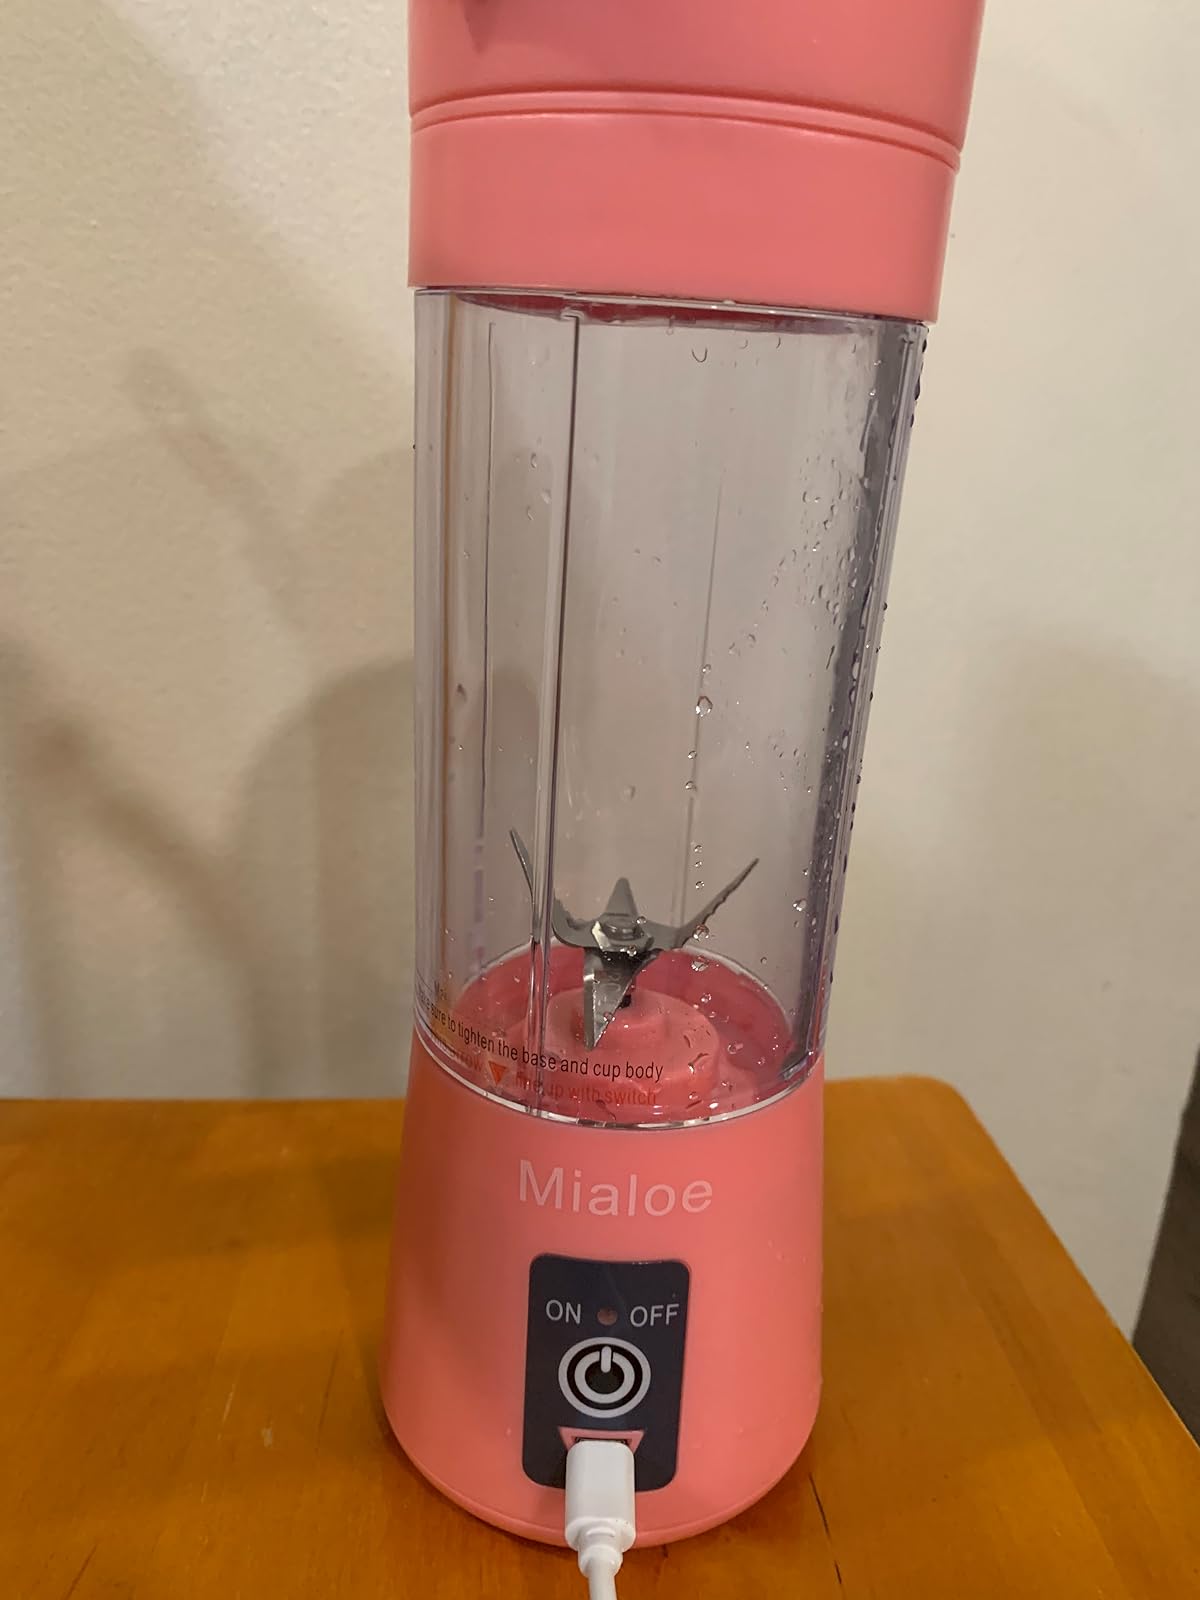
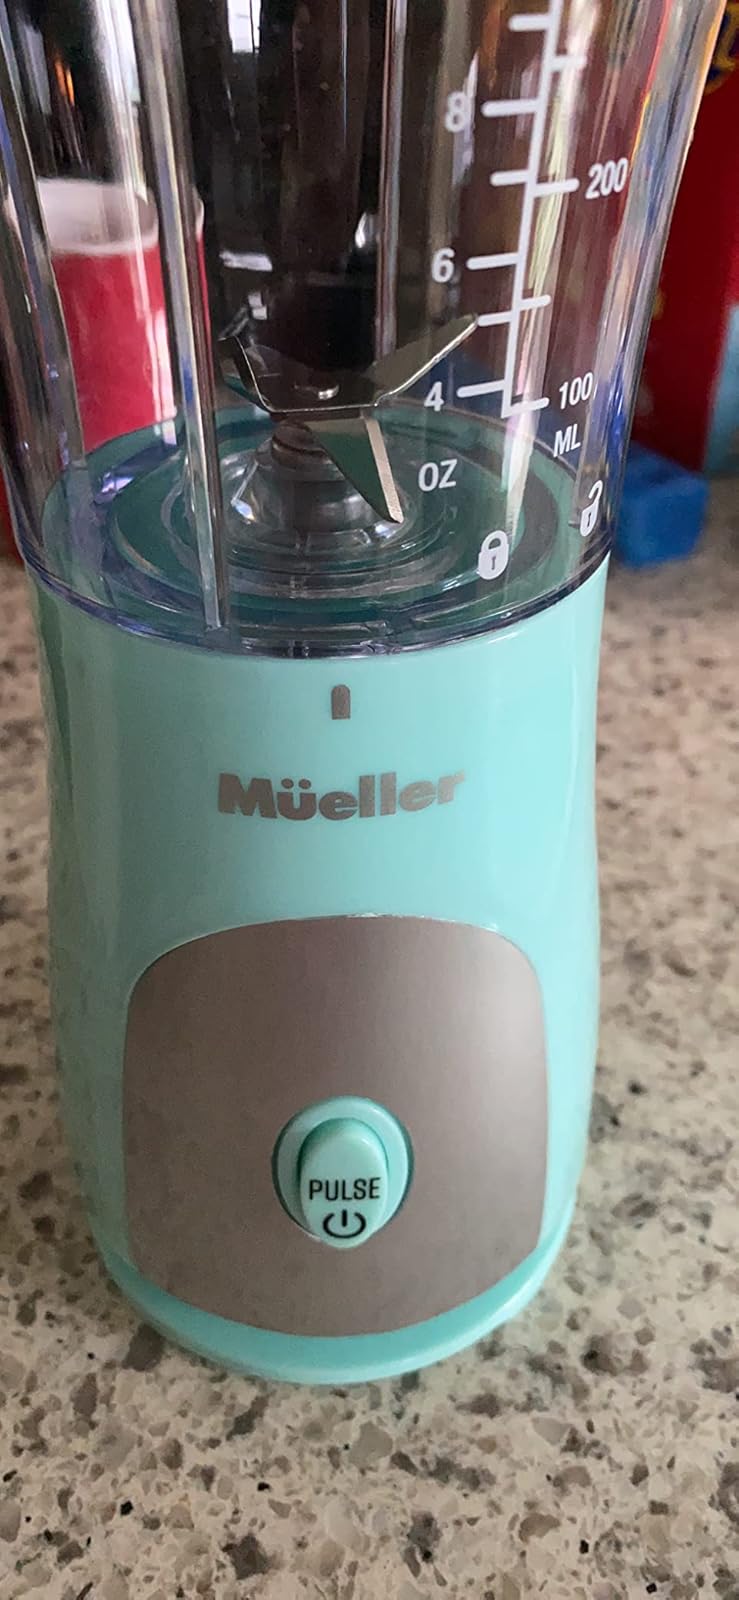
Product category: items_blender
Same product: no